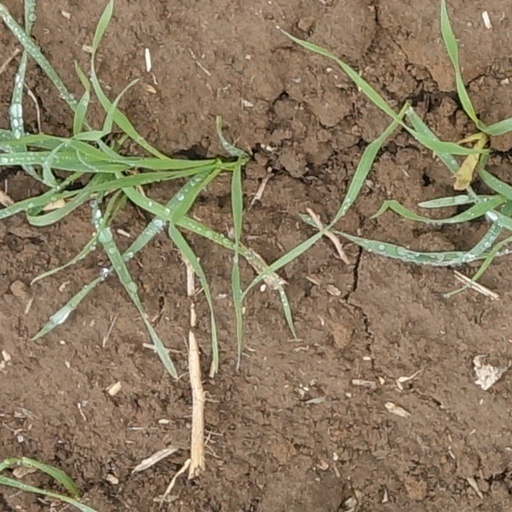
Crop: wheat